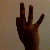
The image shows a hand gesture representing the number 9 in Indian Sign Language.